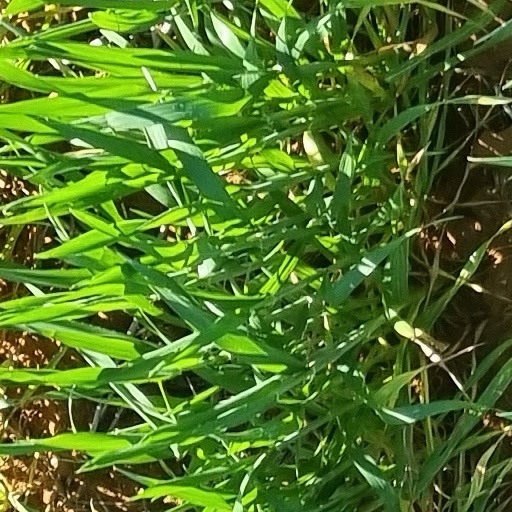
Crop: wheat